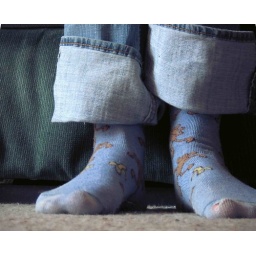
My very cherished monkeys throwing bananas socks. It's hard to be in a bad mood while wearing these.